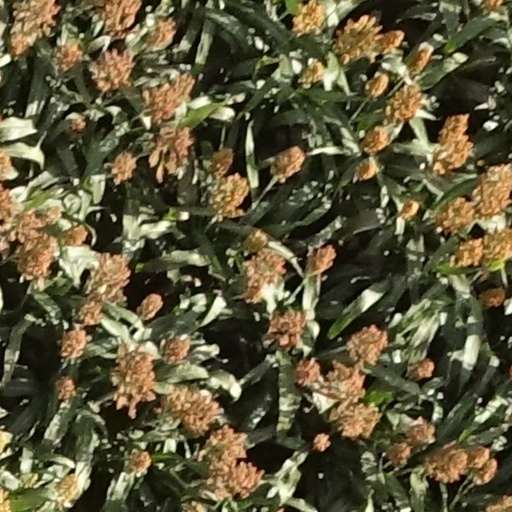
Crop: sorghum